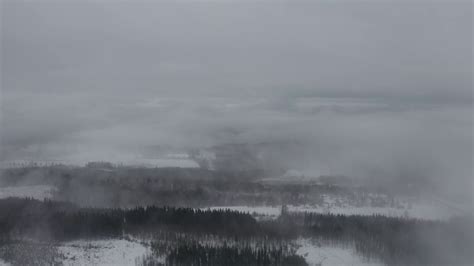
Weather: foggy or hazy